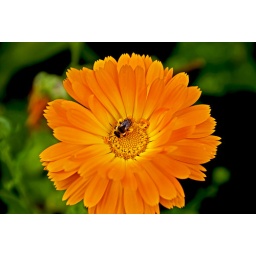
Bee on an orange flower in the Botanical Gardens. The pollen on the bee was orange, too!